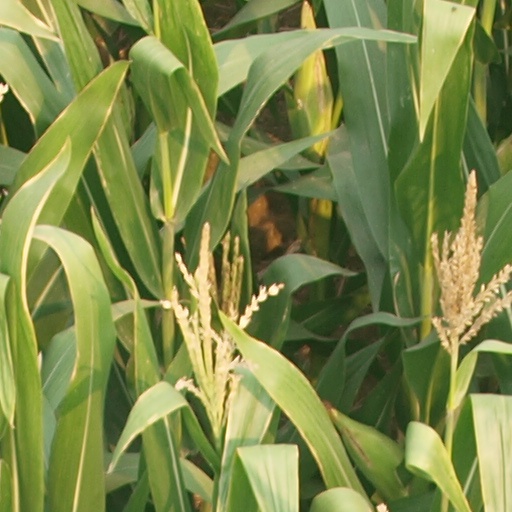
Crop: maize; corn